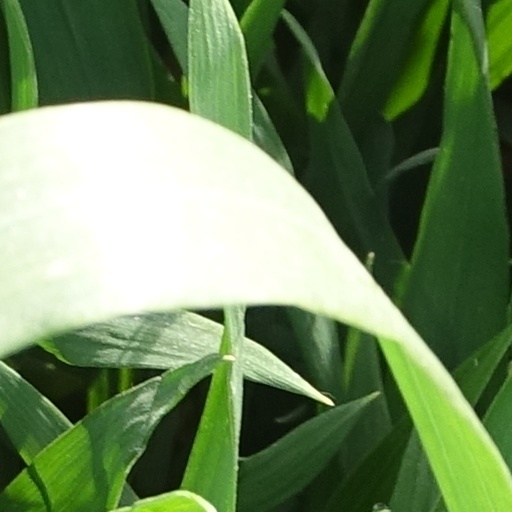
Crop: wheat